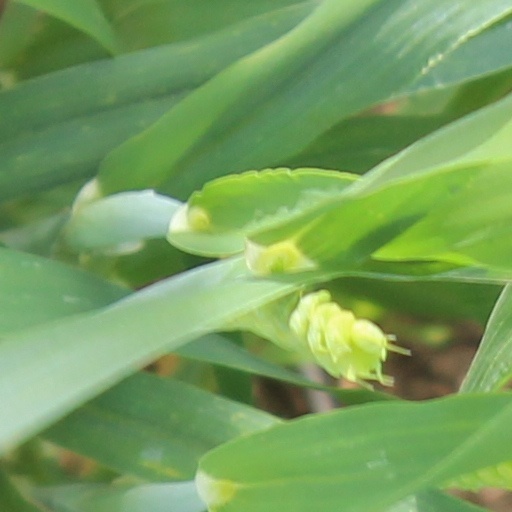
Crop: wheat